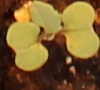
Label: Canola